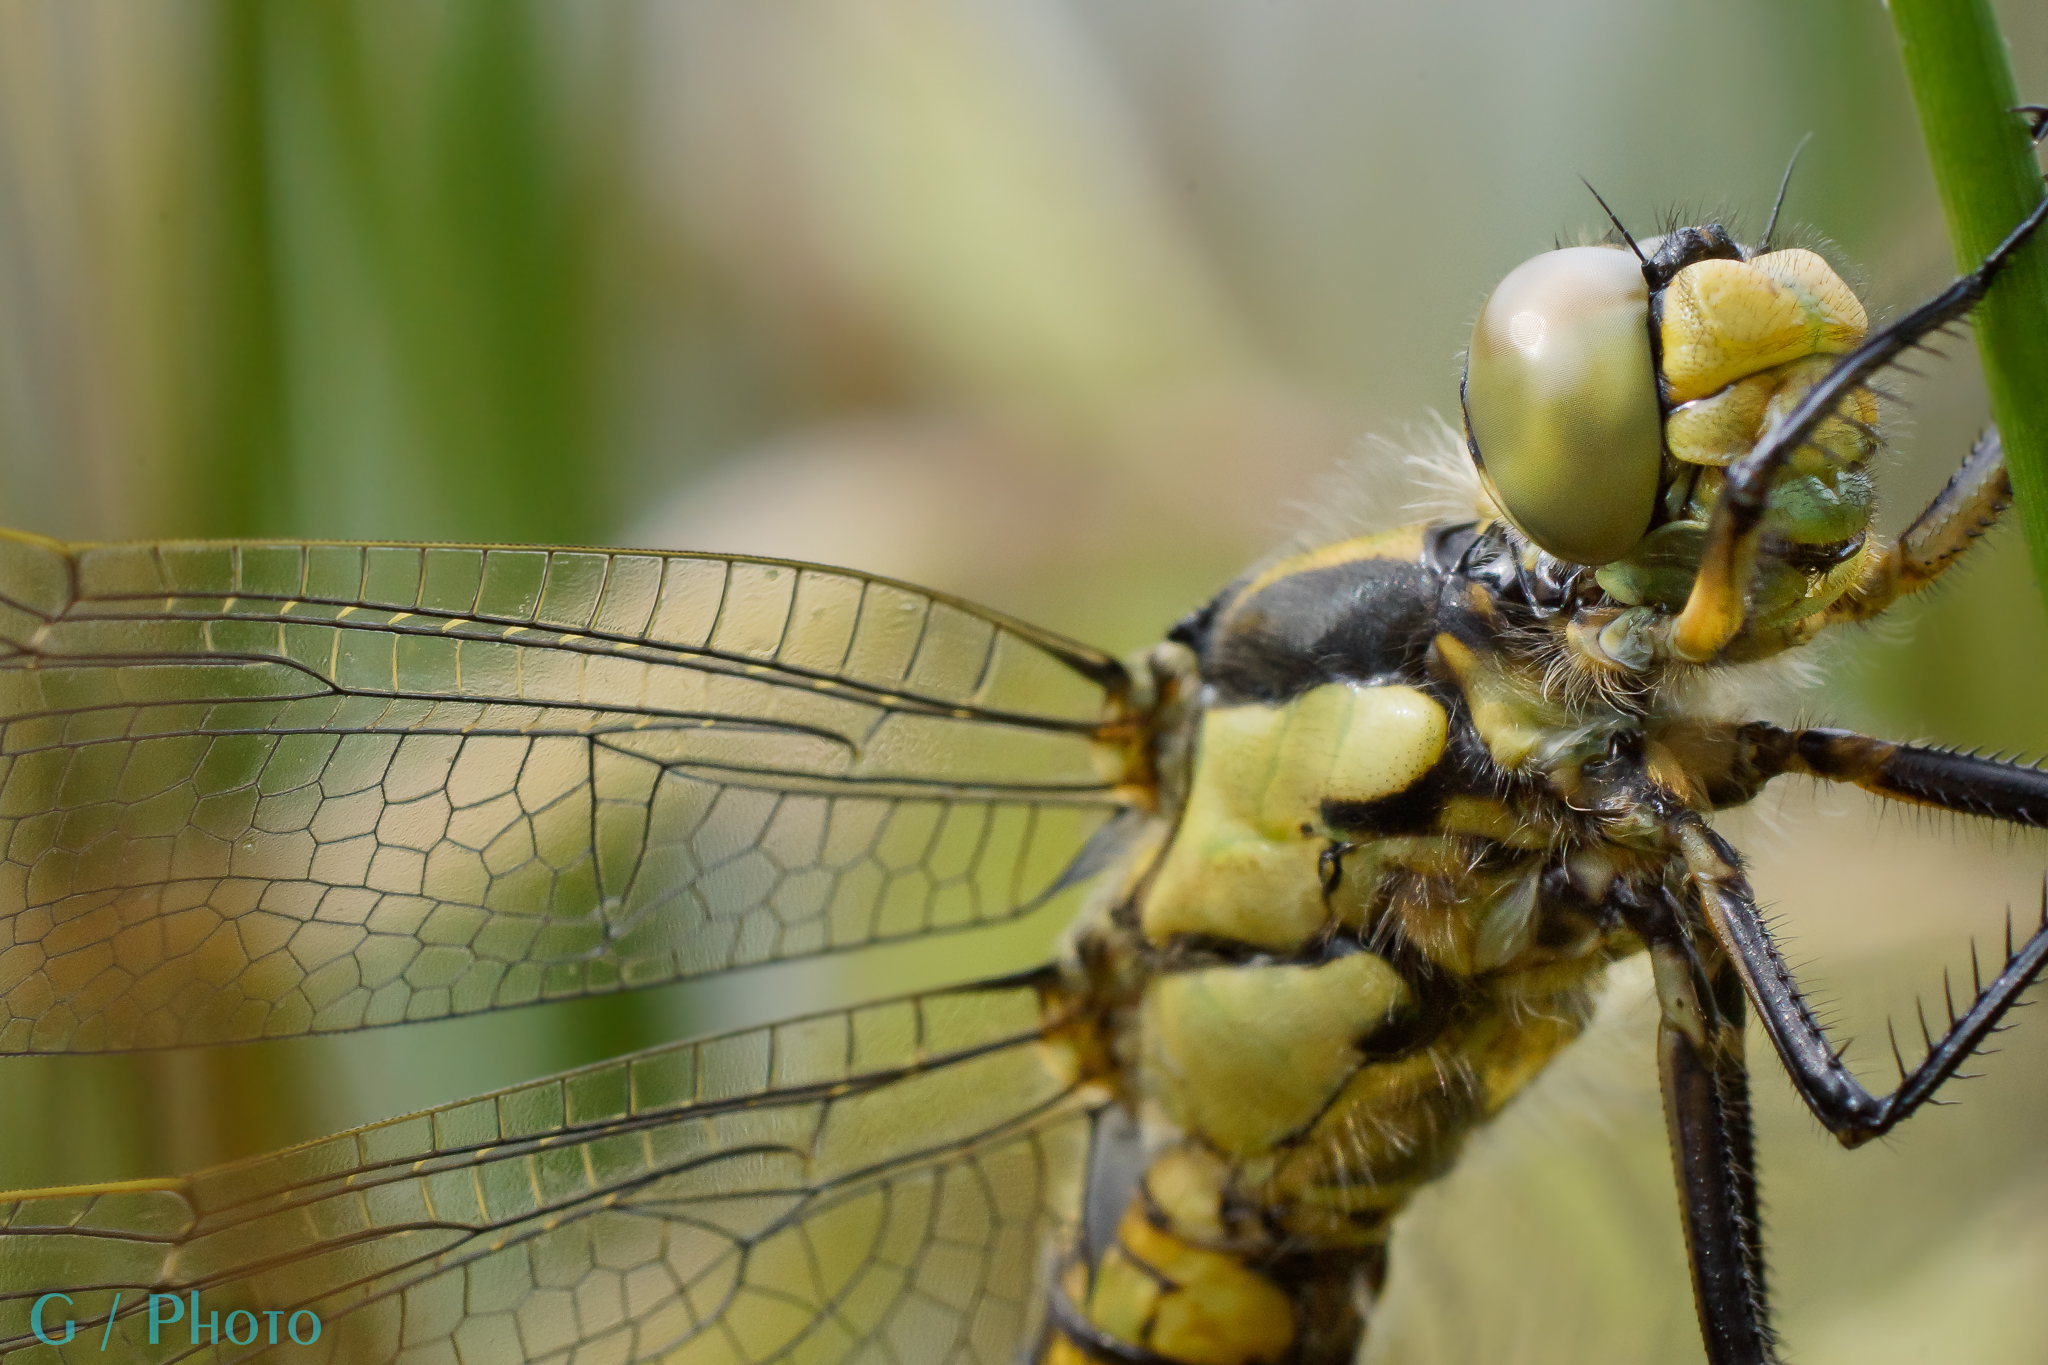
nature, photography, insect, macro, fauna, invertebrate, close up, 100mm, animals, dragonfly, naturaleza, a77, ggl1, gaby1, xovesphoto, animales, sonya77, minolta100mm, gphoto, libelula, macro photography, arthropod, dragonflies and damseflies